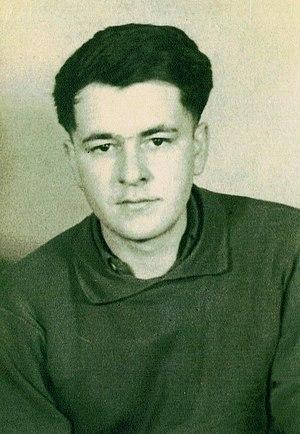
André PAYAN (1913-1984) est né le 6 juillet 1913 à Entraunes (Alpes Maritimes - France) et il est décédé le 7 avril 1984 à Nice. Ancien Elève-maître de l'Ecole normale de Nice puis Elève-professeur de l'Ecole normale supérieure de l'enseignement technique à Paris. Sorti officier de l'Ecole des officiers de réserve de Saint-Maixent, il est fait prisonnier en juin 1940 dans la ""poche"" de Dunkerque. En captivité en Allemagne dans la forteresse de Königstein, il est libéré le 8 mai 1945 par l'Armée rouge et, parlant le russe et l'allemand, il se retrouve au coeur de la délivrance des célèbres collections du musée de Dresde qui y sont alors entreposées. Professeur de géographie touristique au Lycée d'hôtellerie et de tourisme de Nice à partir de 1945, il va créer l'Association mondiale pour la formation touristique (AMFORT) et participer aux instances de l'Association internationale du transport aérien (IATA) avant de rejoindre en 1970 le Bureau international du travail (BIT) en tant qu'expert de l'aide au développement touristique (PNUD-ONU) au Liban puis en Tunisie, en Irak, en Guinée et enfin au Cameroun."
André Payan est à la fois le concepteur-fondateur en 1969 de l'Association mondiale pour la formation touristique, l'écrivain auteur en 1983 de La Délivrance du musée et le fondateur-rédacteur en chef du journal Le Réveil Boulonnais en 1936-39.
La forteresse de Königstein est une forteresse qui occupe les 9,5 hectares d'un promontoire dominant de 240 mètres la courbe de l'Elbe à 30 km au sud-est de Dresde en Allemagne. Elle a été surnommée la « Bastille de Saxe » car, forteresse militaire, elle a été utilisée de 1591 à 1922 en tant que prison d'État et aussi, notamment durant les deux guerres mondiales, comme camp d'internement pour des officiers prisonniers de guerre. Toujours intacte, c'est aujourd'hui l'attraction touristique la plus populaire de Saxe, avec 700 000 visiteurs par an.